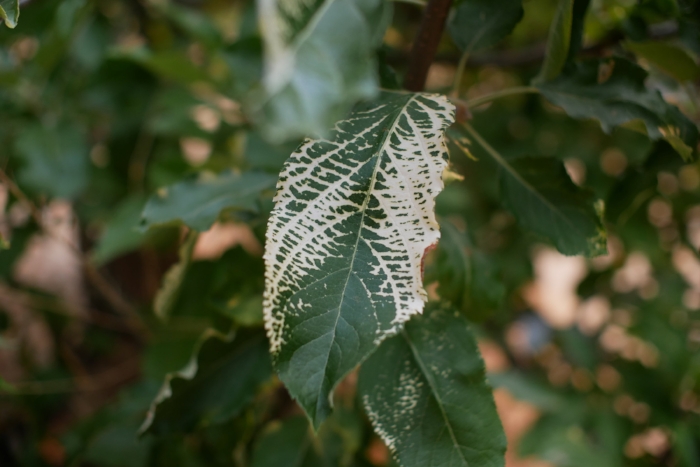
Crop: apple
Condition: mosaic_virus